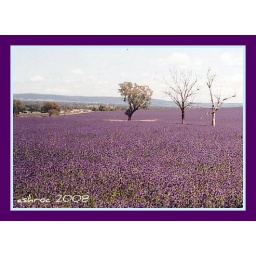
three trees in a field